Springfield Doughnut

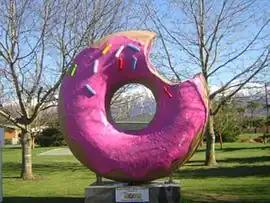
The original "Springfield Doughnut" from 2007

The Springfield Doughnut is a sculpture of a pink doughnut with sprinkles located in Springfield, New Zealand. It is based on the doughnut frequently featured in the American animated sitcom "The Simpsons", which is set in a city also named Springfield. It was presented to the town by 20th Century Fox to promote the 2007 film "The Simpsons Movie". The sculpture has a diameter of and weighs .